Police Service of Northern Ireland

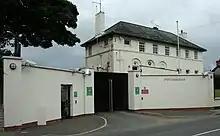
Saintfield police station

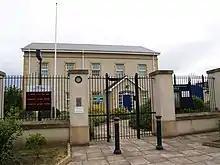
Moira police station

The PSNI was initially legally obliged to operate an affirmative action policy of recruiting 50% of its trainee officers from a Catholic background and 50% from a non-Catholic background, as recommended by the Patten Report, in order to address the under-representation of Catholics that had existed for many decades in policing; in 2001 the RUC was almost 92% Protestant. Many unionist politicians said the "50:50" policy was unfair, and when the Bill to set up the PSNI was going through Parliament, Minister of State Adam Ingram stated: "Dominic Grieve referred to positive discrimination and we hold our hands up. Clause 43 refers to discrimination and appointments and there is no point in saying that that is anything other than positive discrimination." However, the Northern Ireland Human Rights Commission cited international human rights law to show that special measures to secure minority participation were in accordance with human rights standards and did not in law constitute 'discrimination'.